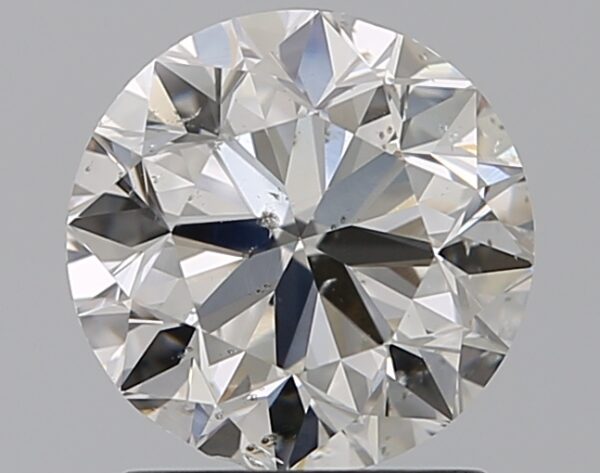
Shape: round
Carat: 1.51
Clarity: SI1
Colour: H
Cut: VG
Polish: EX
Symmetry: VG
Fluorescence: F
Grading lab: GIA
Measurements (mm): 7.08 x 7.15 x 4.59